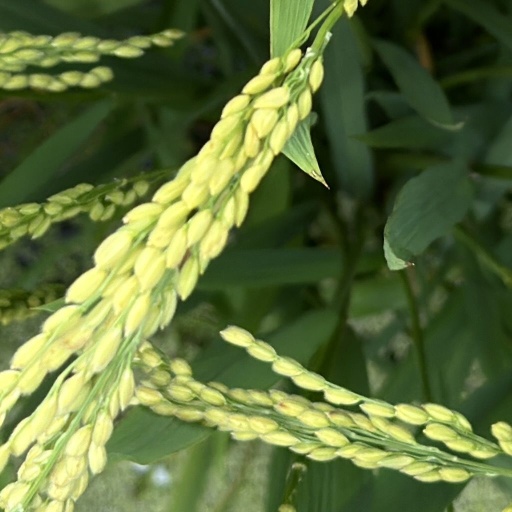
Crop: rice